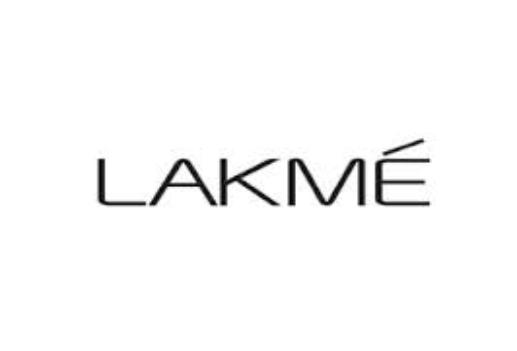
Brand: lakme
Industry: Necessities